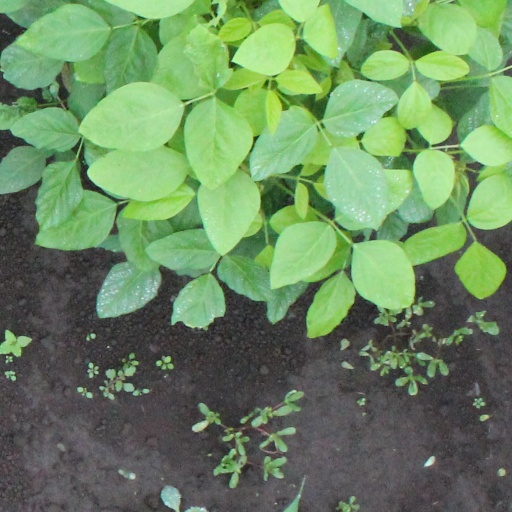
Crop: soybean